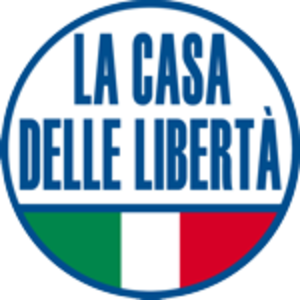
La Maison des libertés est une alliance électorale italienne, dirigée par Silvio Berlusconi, qui réunit des partis et mouvements politiques de centre droit de 2000 à 2007.
Les élections pour la XIIᵉ législature du Conseil de la Vallée d'Aoste se sont déroulées le 8 juin 2003. Le seuil d'éligibilité de 5,71 % est confirmé.